Głuszyno Pomorskie railway station

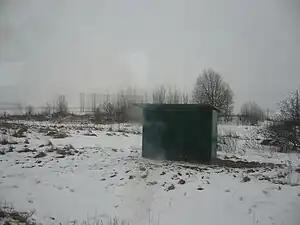

Głuszyno Pomorskie railway station is in Poland. Most trains are departing to: Sopot, Pruszcz Gdański, Gdynia Główna, Gdańsk Wrzeszcz, Gdańsk Oliwa, Gdańsk Główny, Tczew, Gdańsk Orunia, Gdynia Orłowo, and Skowarcz. There are around 50 trains in the weekdays that departs from this station.